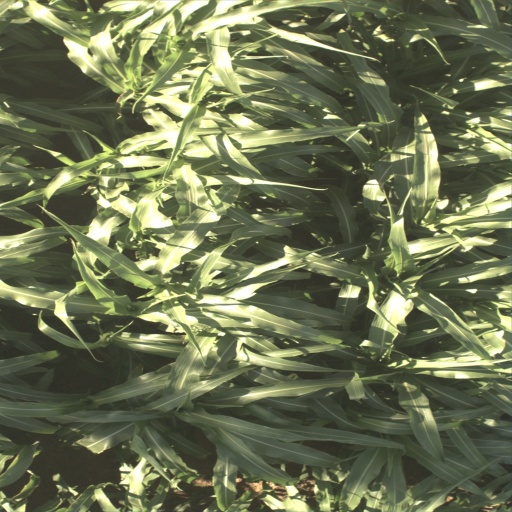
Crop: sorghum